Farscape: The Peacekeeper Wars

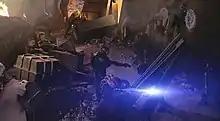
The siege

They find the Eidelon city under siege, and only a handful of survivors. During the siege, Scorpius discovers Sikozu has been relaying their position to the Scarrans in exchange for a promise for them to free her people from servitude. Scorpius leaves her behind while Moya's crew, together with what remains of Scorpius's Peacekeeper forces, fight their way out through the Scarrans.